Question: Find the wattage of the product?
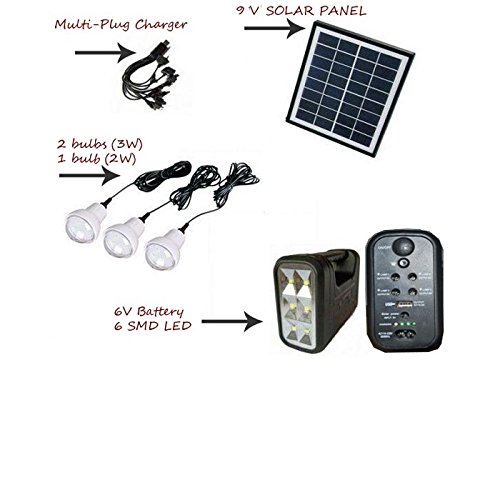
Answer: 2.0 watt